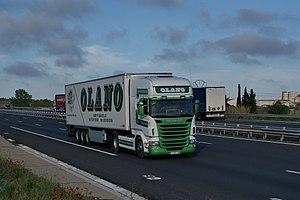
Le Groupe Olano est une entreprise française de transports de marchandises sous température dirigée. Elle est spécialisée dans le transport frigorifique, la logistique frigorifique et le stockage. Le groupe Olano transporte au quotidien tout ce qui est périssable : produits surgelés, produits carnés, produits frais et produits de la mer.